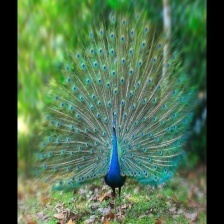
Species: PEACOCK
Scientific name: PAVO CRISTATUS